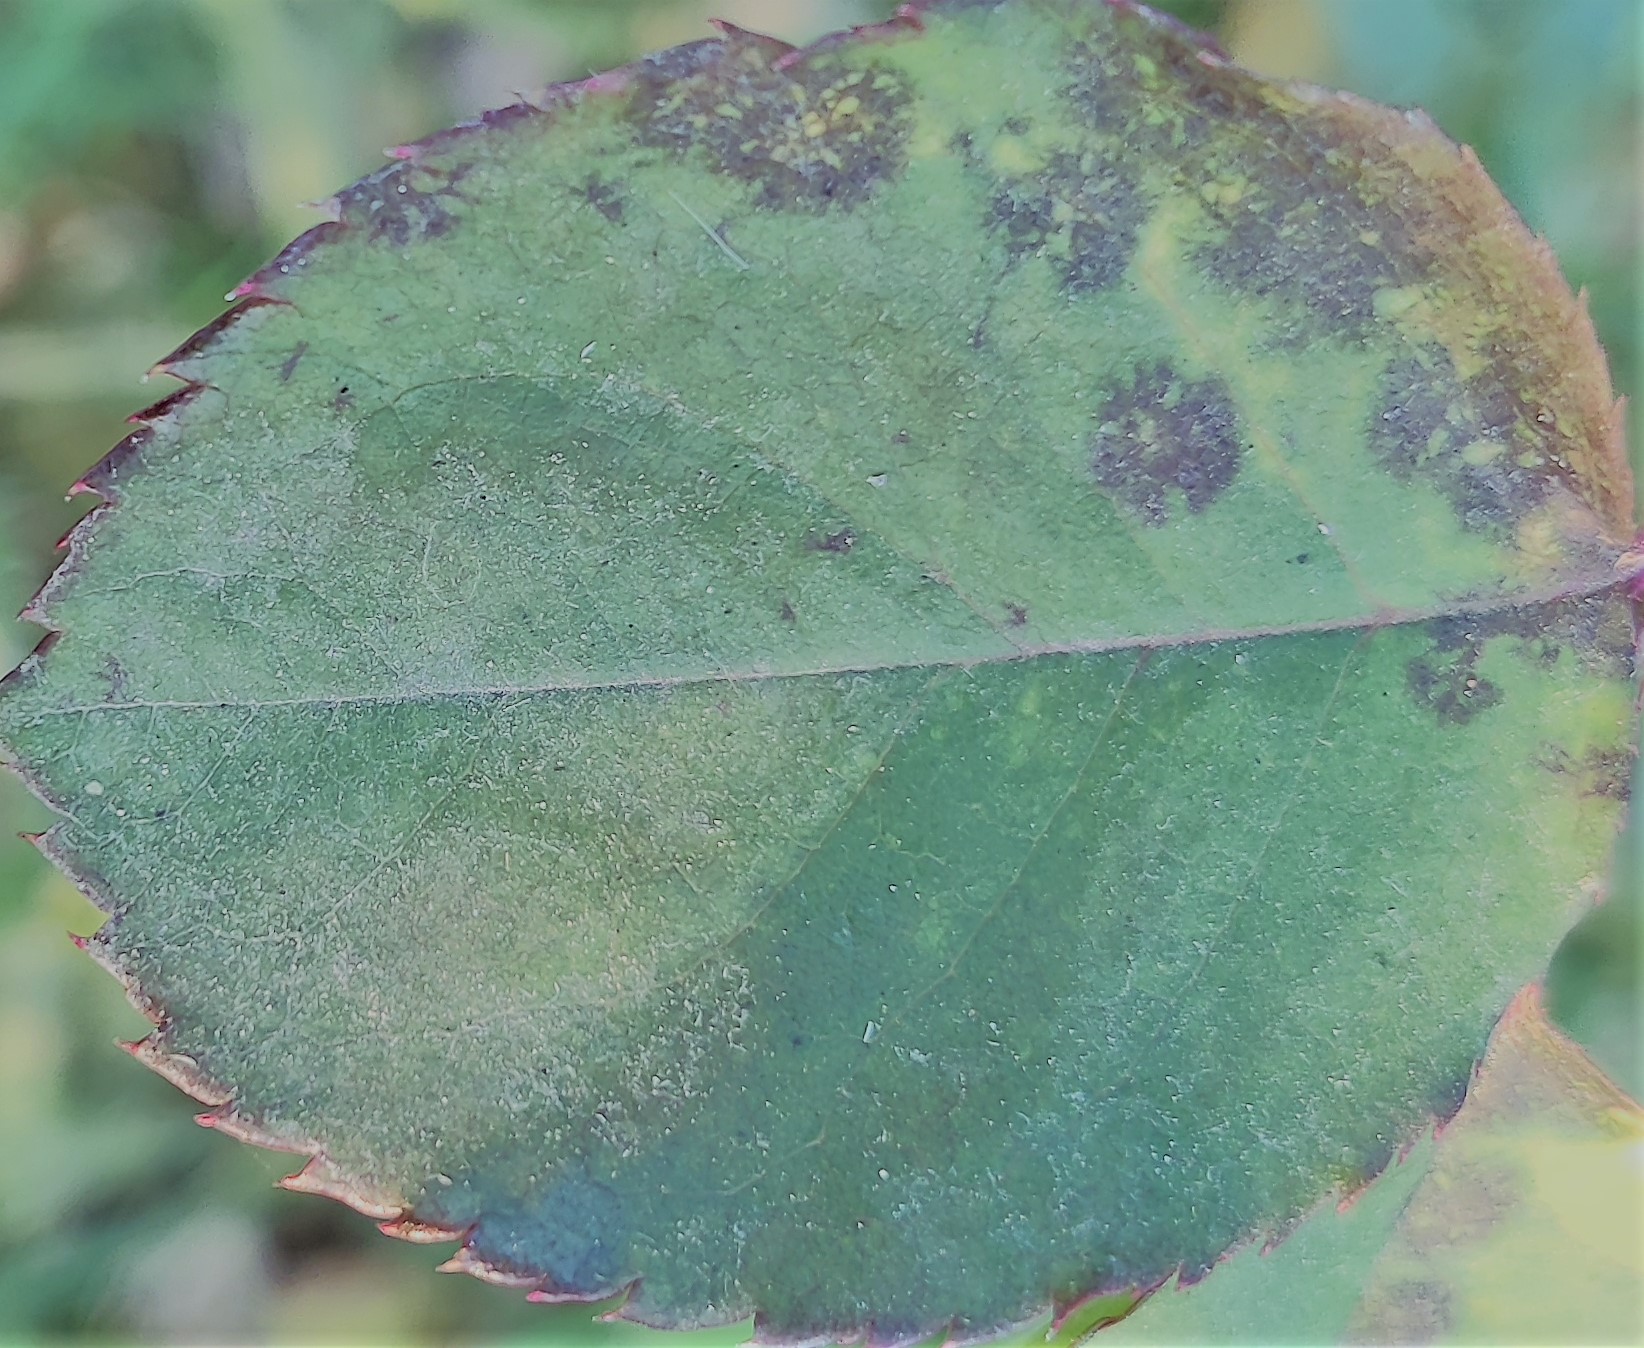
Label: Black Spot